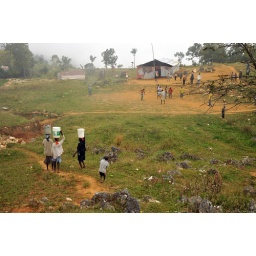
Carrying water home from the source, women pass boys playing soccer in the field in front of the Kalimet church.